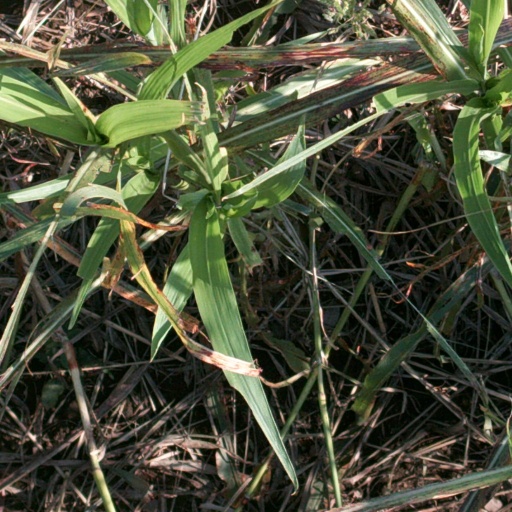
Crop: sorghum